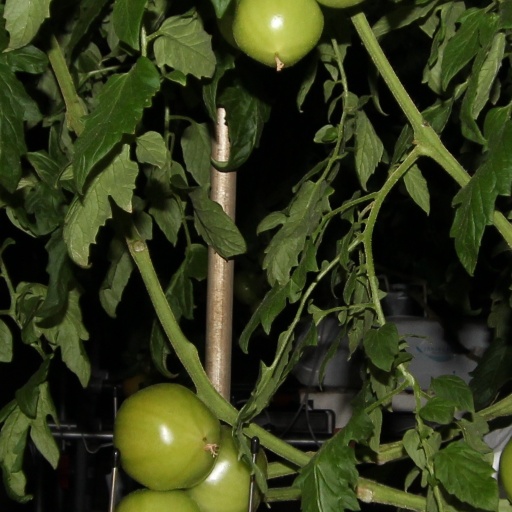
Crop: tomato